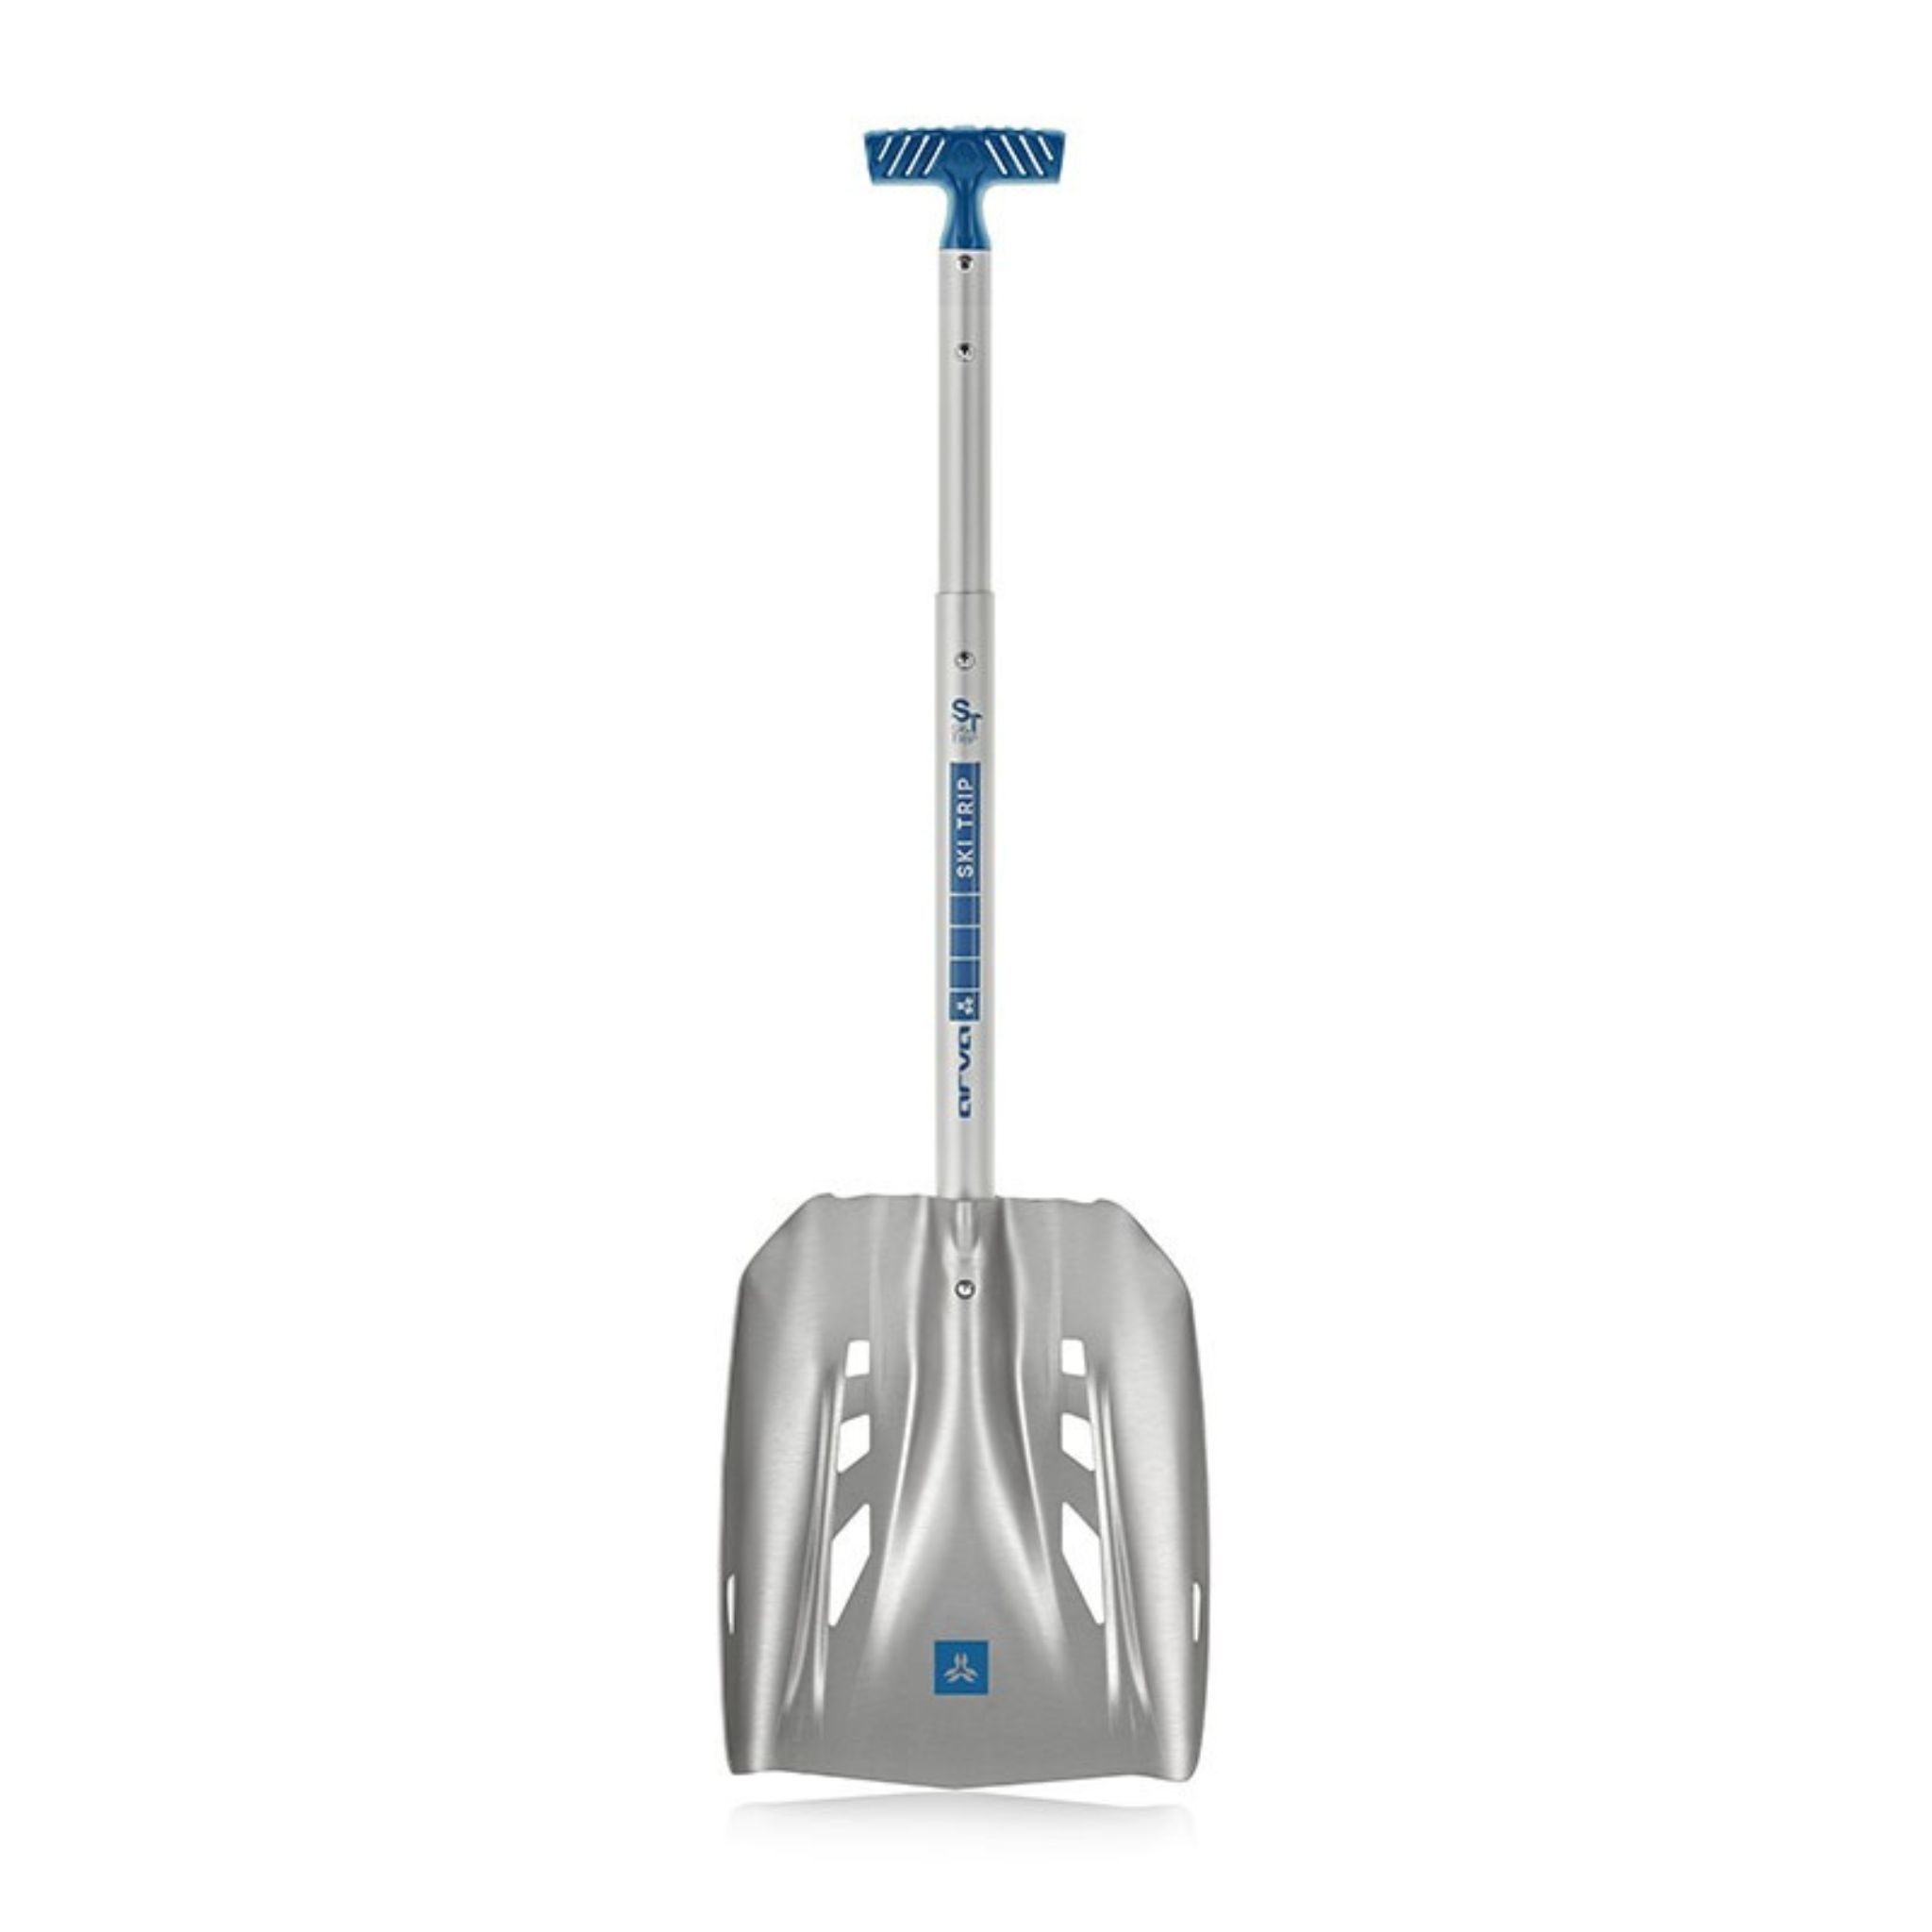
Arva Ski Trip Shovel V3
The SKI TRIP shovel will travel with you on all of your skiing or snowboarding adventures. Overview Capable in any conditions, the SKI TRIP shovel combines a simple design with incredible versatility. Its amazing packability makes the SKI TRIP shovel the ideal companion for all of your skiing or snowboarding adventures. Weight: 620 grams Features Shovel with telescopic shaft: 62cm minimum length, 76cm maximum length Oval aluminum shaft, 45cm long when collapsed Strong and durable anodized aluminum blade Compliant with requirements of the UIAA equipment standard “156 - Avalanche Rescue Shovels” New compact blade: 28cm length x 23cm width x 2.0mm thick (size includes blade-to-shaft connection) The PIN LOCK locking mechanism makes it quick and easy to put the blade and shaft together Ergonomic T-grip handle Technical Specs Weight: 620 grams
Brand: Arva
Category: Sporting Goods > Outdoor Recreation > Winter Sports & Activities > Avalanche Safety